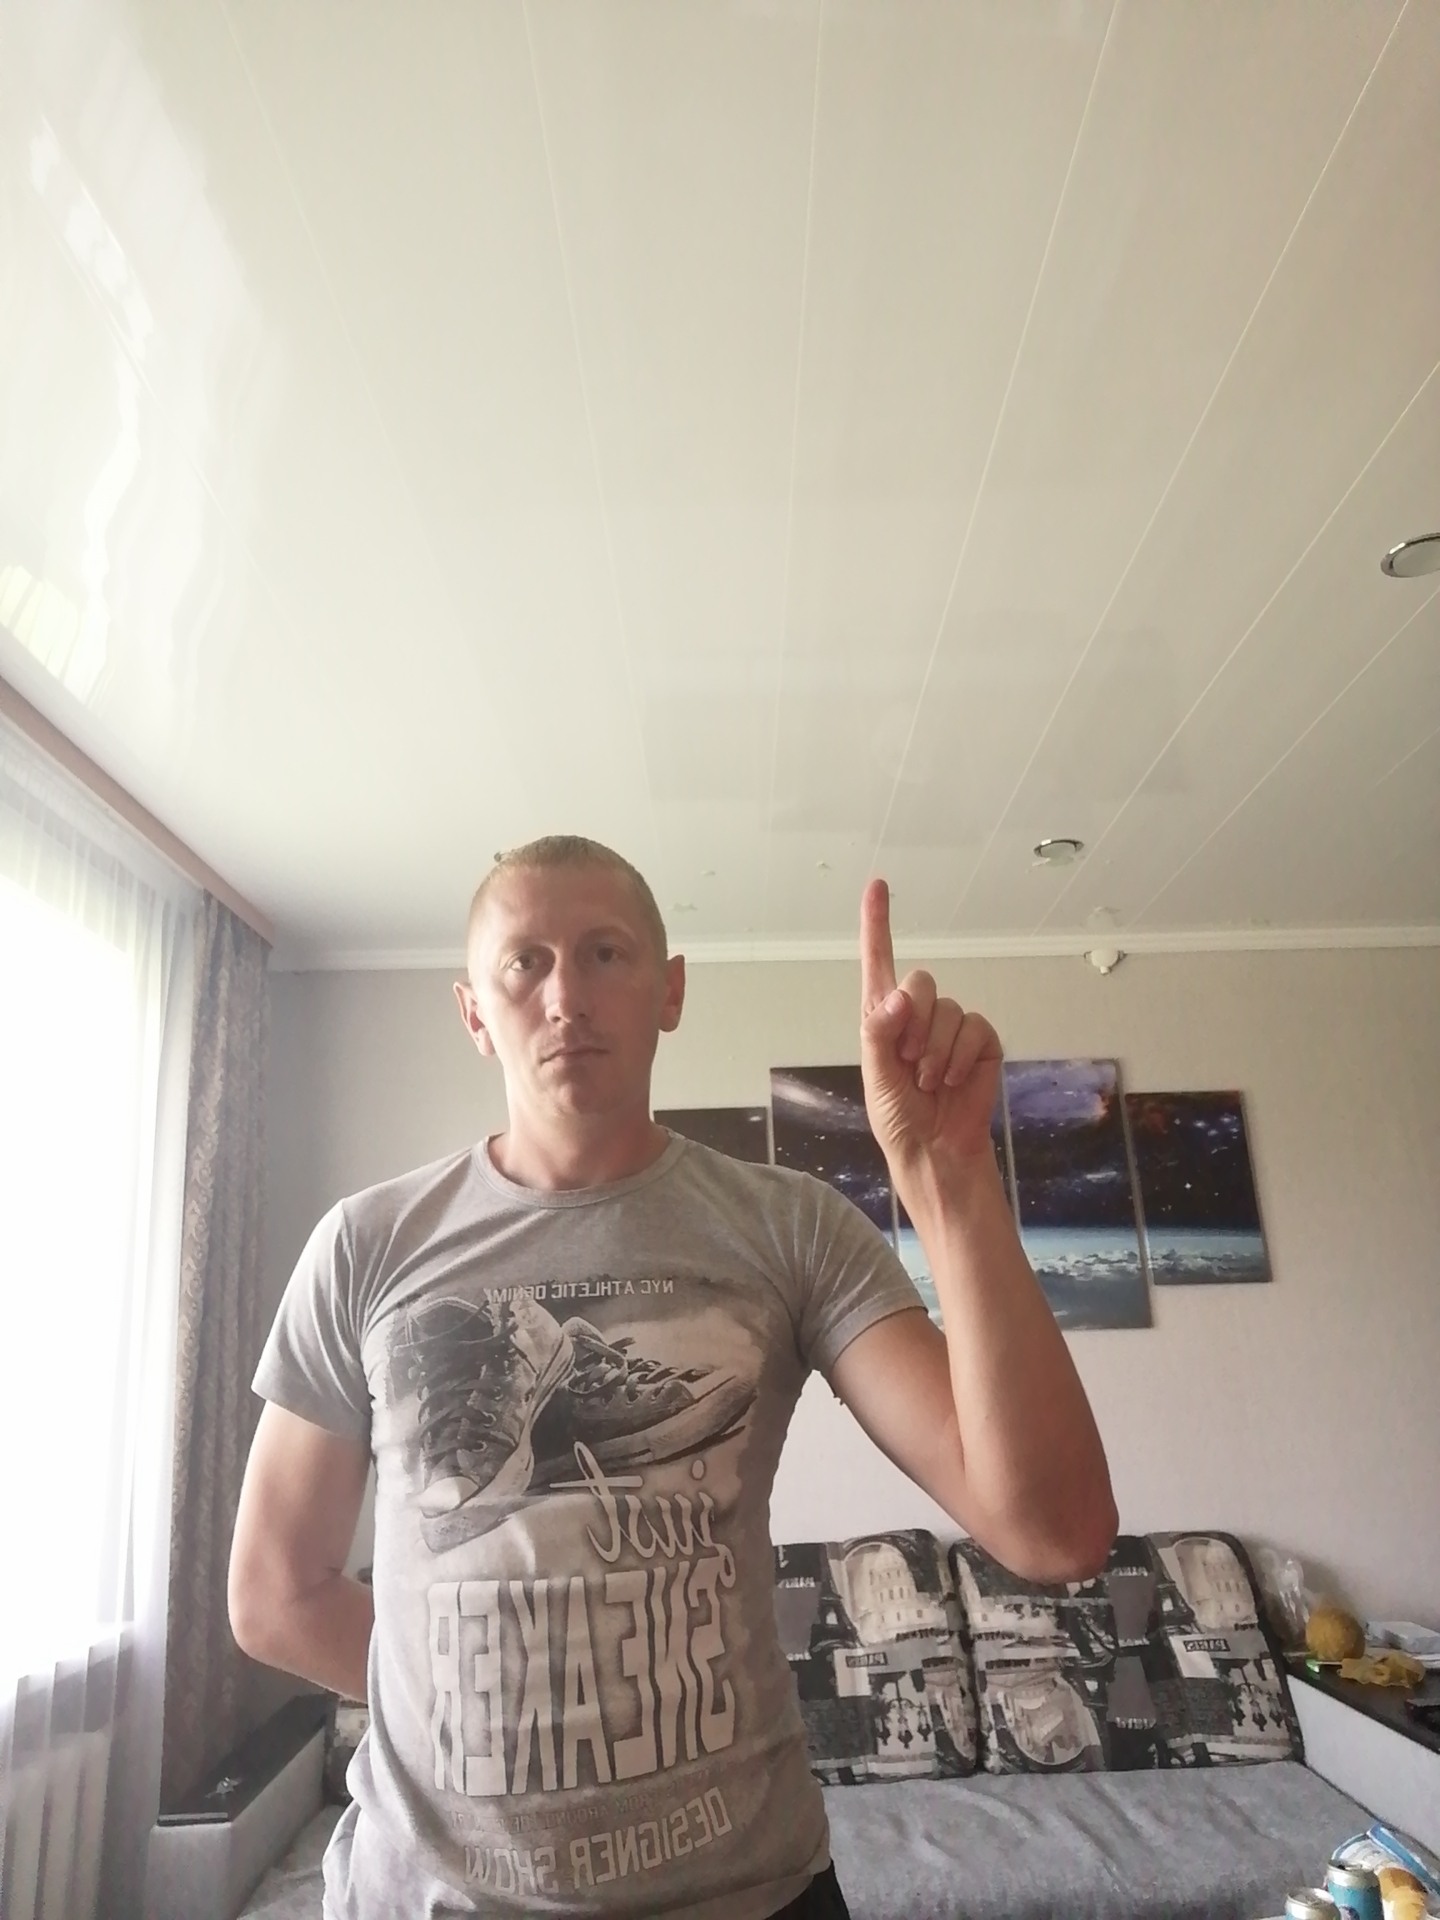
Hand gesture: one